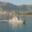
Label: ship